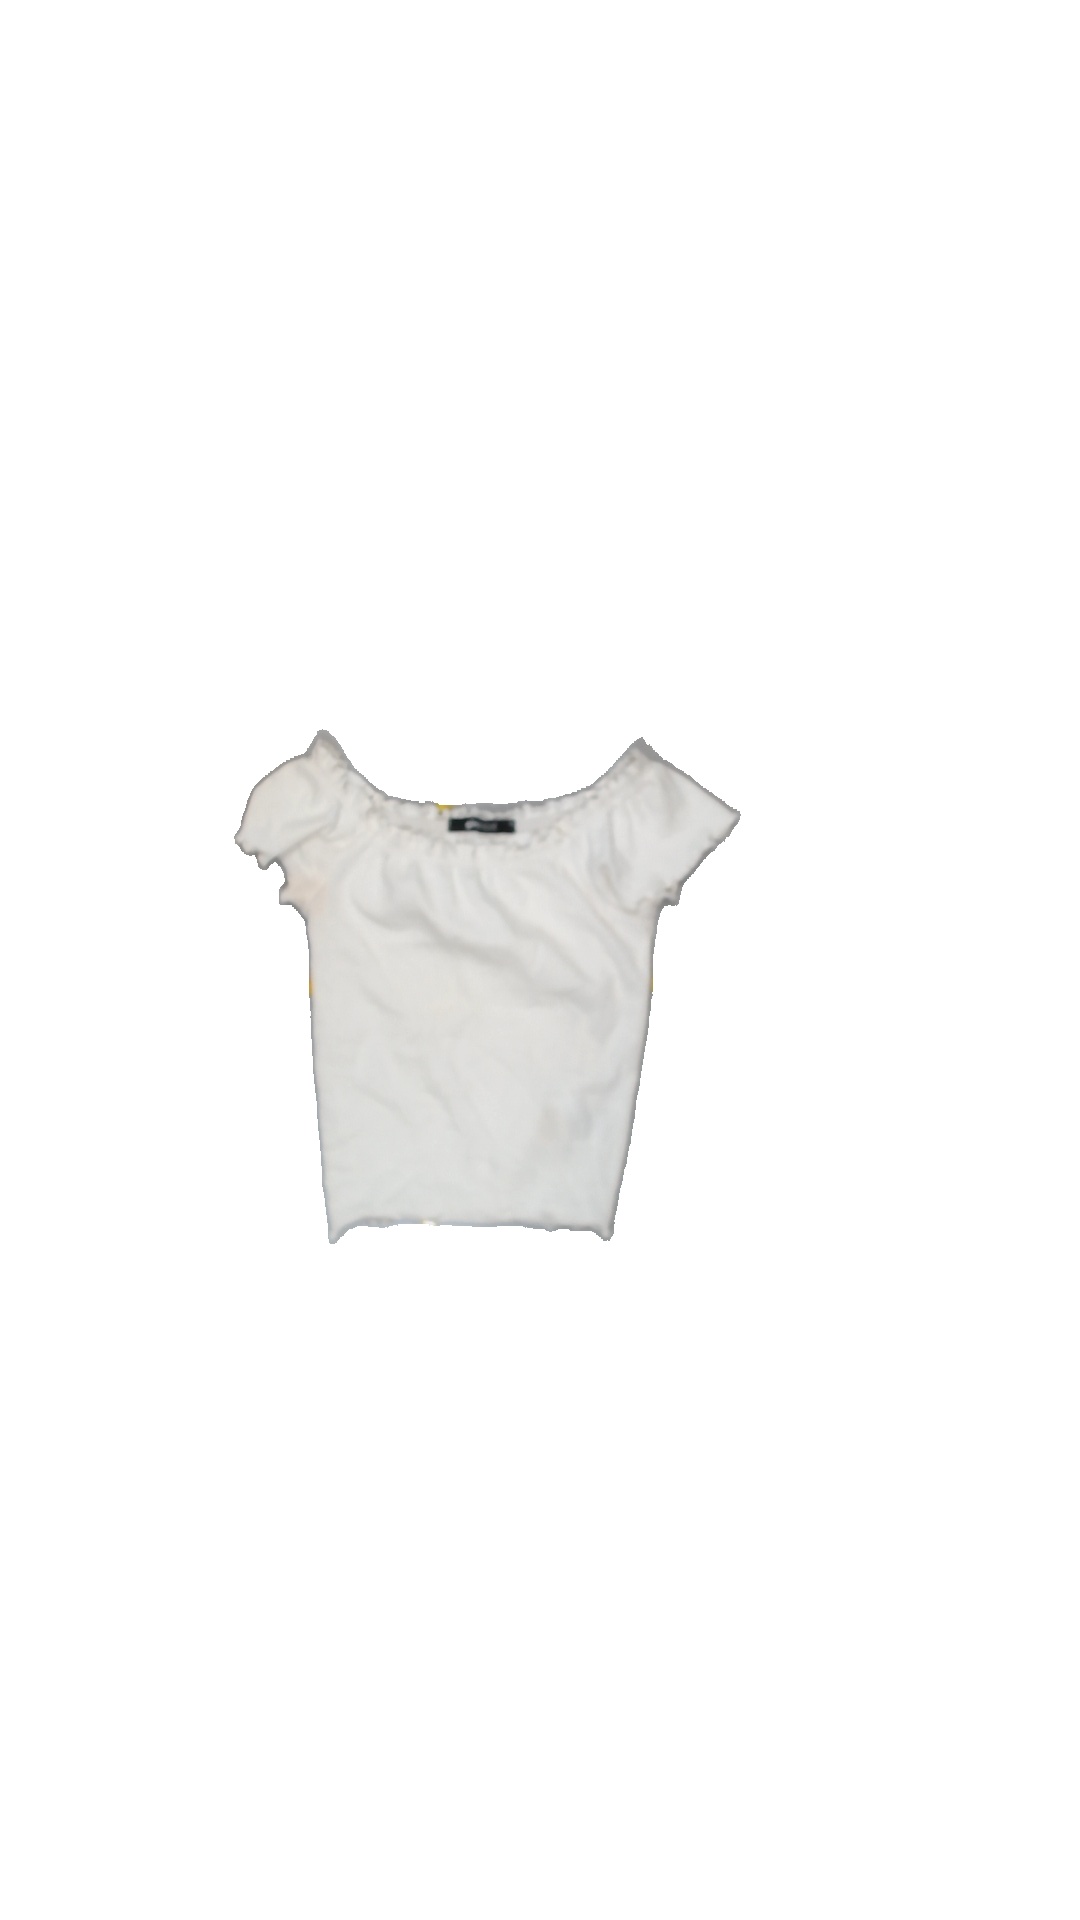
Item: Top (Ladies)
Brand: H&m
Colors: White
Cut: Cropped
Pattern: Plain
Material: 88% Cotton 12% Cont?
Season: All
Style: No trend
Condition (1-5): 3
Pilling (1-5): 5
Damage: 0
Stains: Yes
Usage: Export
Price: <50